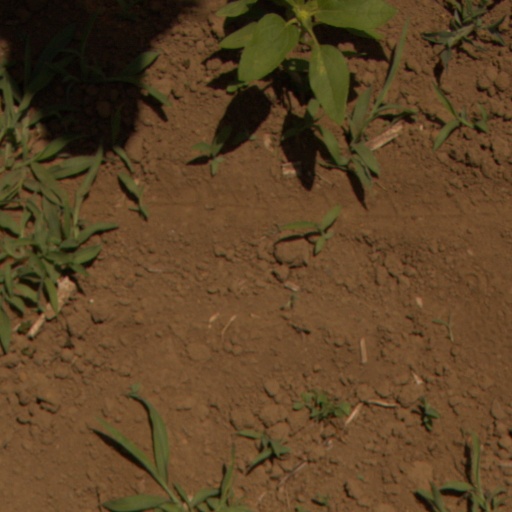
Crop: Jerusalem artichoke